Sunny Hundal

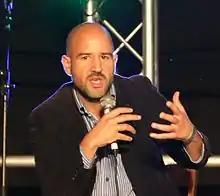

Born in London to Sikh parents of Indian origin, Hundal has a degree in economics from Brunel University. He is best known as the founder and editor of the centre-left group blog Liberal Conspiracy. "The Guardian"s website named him as their blogger of the year in 2006. Hundal has also written for publications including "The Guardian", "The Financial Times", "New Statesman" and "The Independent".